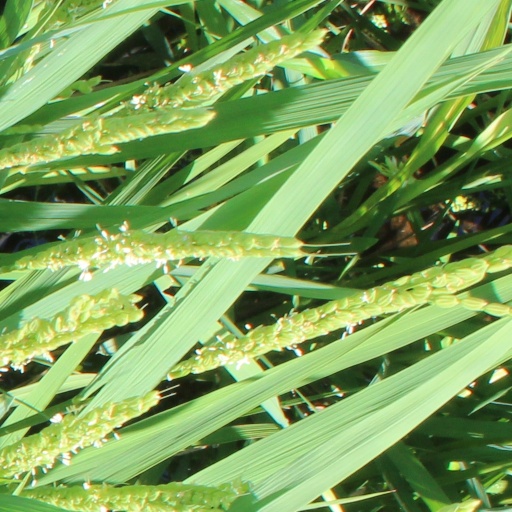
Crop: rice